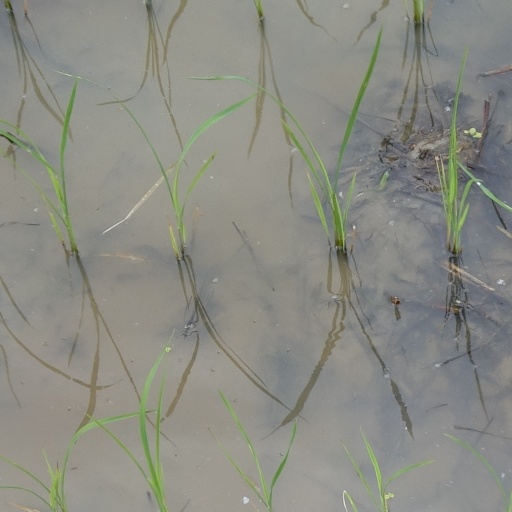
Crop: rice